Italo Terzoli

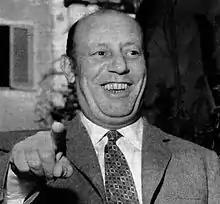
Italo Terzoli in "Radiocorriere" magazine, 1969.

Italo Terzoli (18 January 1924 – 13 May 2008) was an Italian author, playwright, screenwriter, television and radio writer.